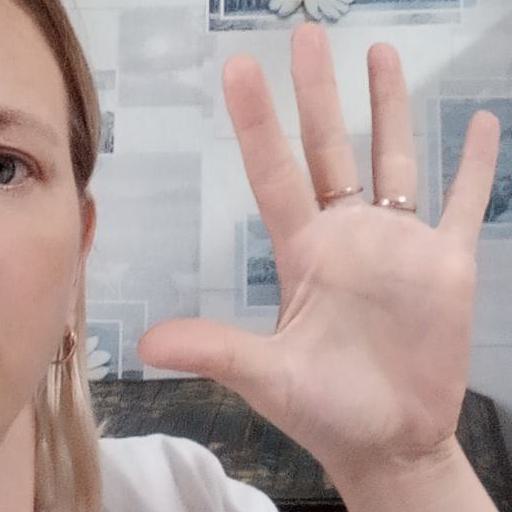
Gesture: palm